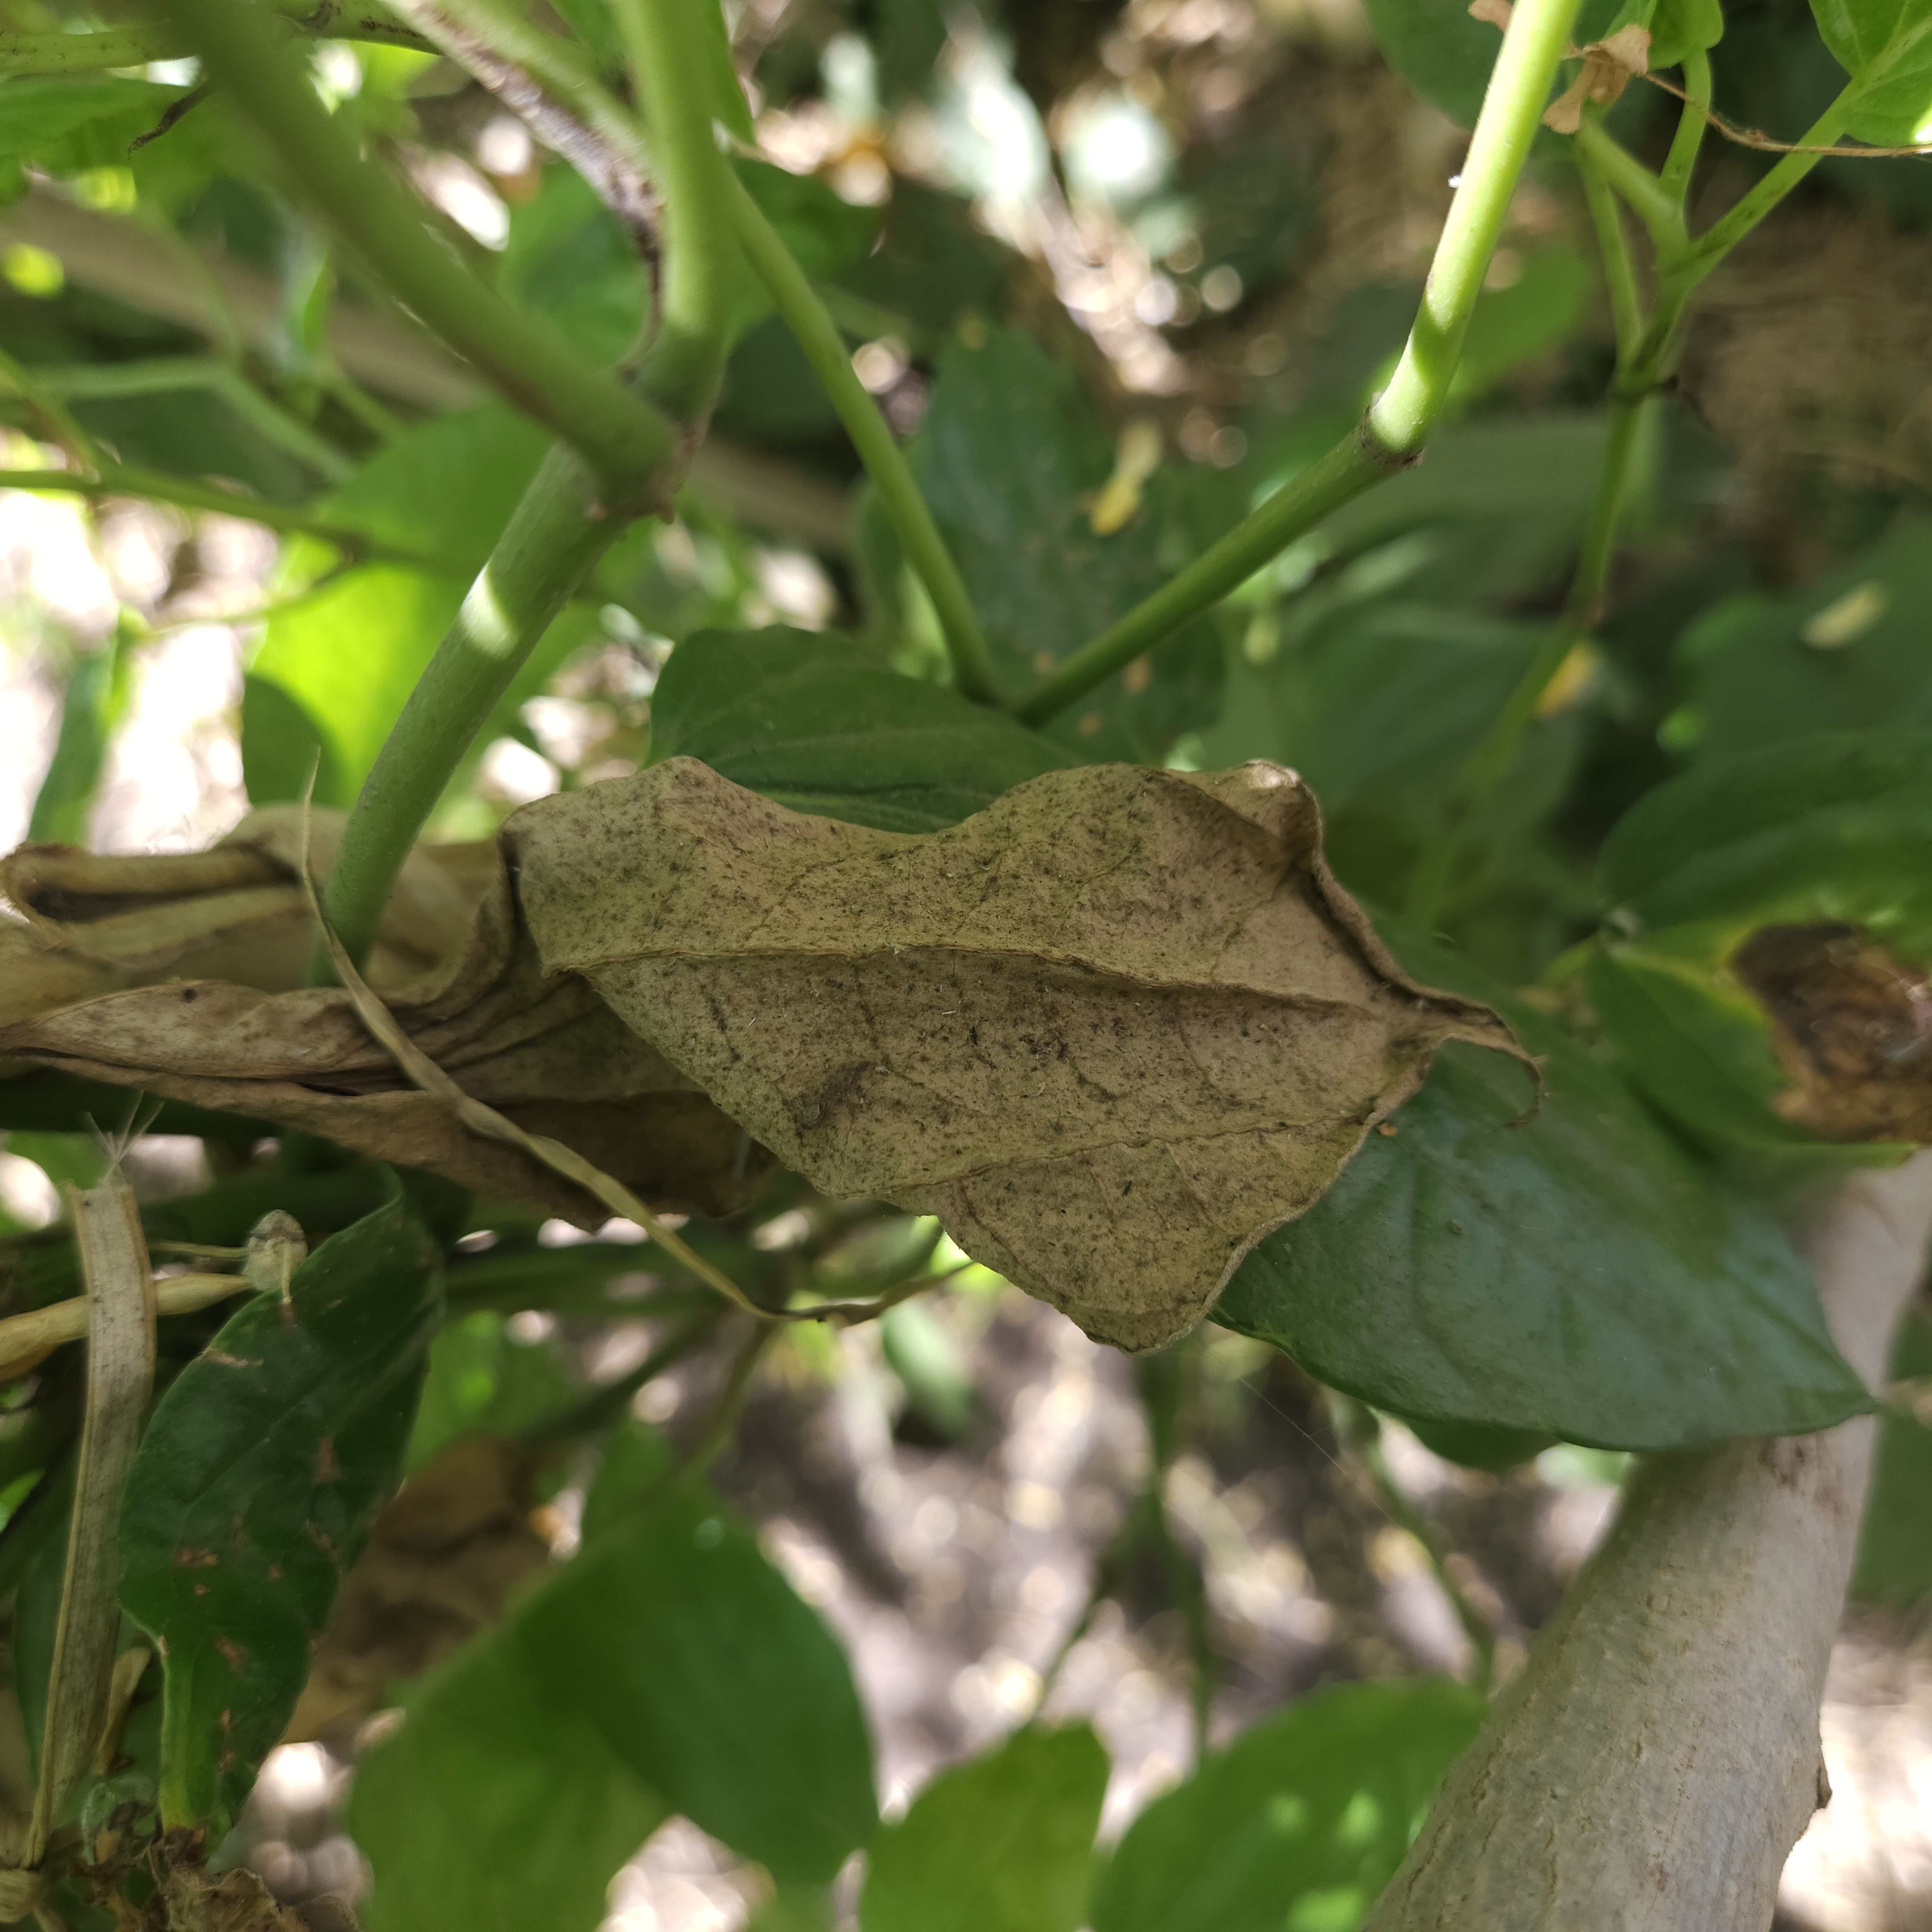
Label: Dried